Raspberry Island (Alaska)

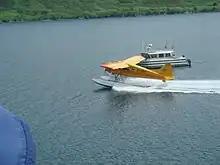
A floatplane takes guests from Raspberry Island Remote Lodge for a day of bear viewing on the Katmai coast.

There are no roads on Raspberry island except between the lodgings at one of the two wilderness lodges. Hiking trails do exist and are used by wildlife as well as the occasional human. Although it has been known to happen that people have arrived at Raspberry via kayak while on an extreme wilderness adventure, most transportation to and from the island is by floatplane or boat. All inhabitants, tourists, and supplies arrive at the island by first going through the city of Kodiak, Alaska, the nearest town, which is an hour-and-a-half boat ride or a thirty-minute float plane ride away.